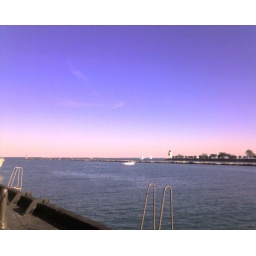
Brilliant blue sky looking south off Navy Pier in Chicago